The Trolley Song

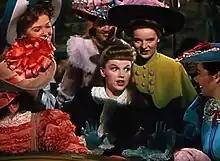
Judy Garland and chorus perform "The Trolley Song" in "Meet Me in St. Louis"

"The Trolley Song" is a song written by Ralph Blane and Hugh Martin and made famous by Judy Garland in the 1944 film "Meet Me in St. Louis".